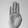
ASL letter: B